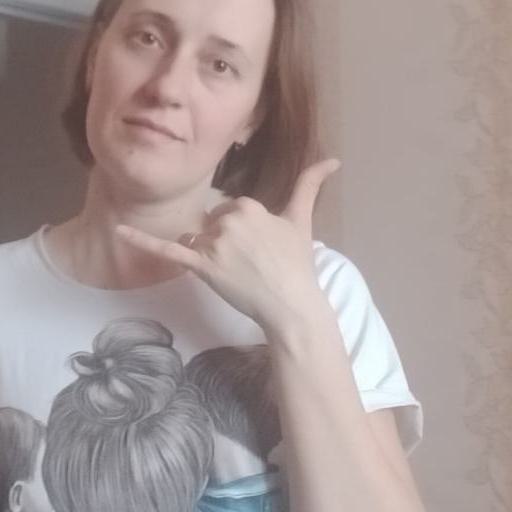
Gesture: call